Wilhelm Karmann Jr.

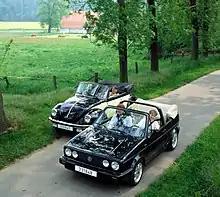
VW Golf Cabriolet and VW Karmann Ghia were built by Karmann

With the Karmann-Ghia, but also with the Beetle Cabriolet, Wilhelm Karmann helped to make the salesrooms of Volkswagen dealers more attractive and appealing. Although both vehicle types were niche products, their appeal led to a boost in sales of the VW Beetle as a mass product.